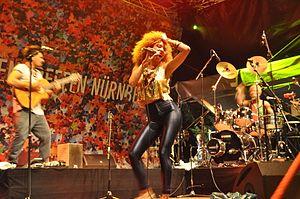
Flavia Coelho (Brésil), apparition au festival musical ""Bardentreffen"" 2013 à Nuremberg, Allemagne, plateau Île de Schuett"